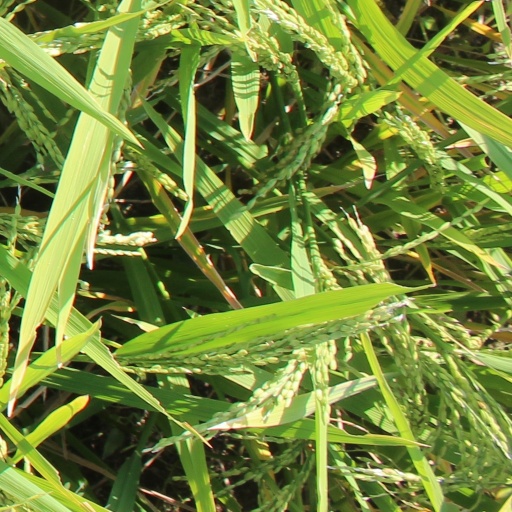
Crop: rice